Cruise ship

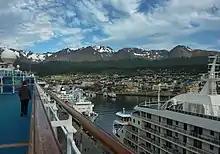
Cruise ships in Ushuaia, Argentina

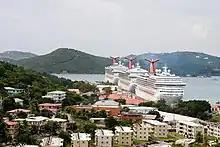
Nearly 9,000 passengers from three Carnival ships visiting St. Thomas, US Virgin Islands; from front to back: , and the

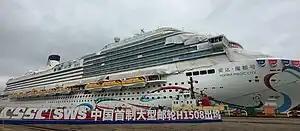
First Chinese-built cruise ship "Adora Magic City" in Shanghai, 2023

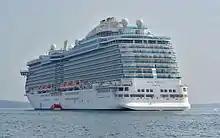
View of the stern of

Cruise ships are organized much like floating hotels, with a complete hospitality staff in addition to the usual ship's crew. It is not uncommon for the most luxurious ships to have more crew and staff than passengers.